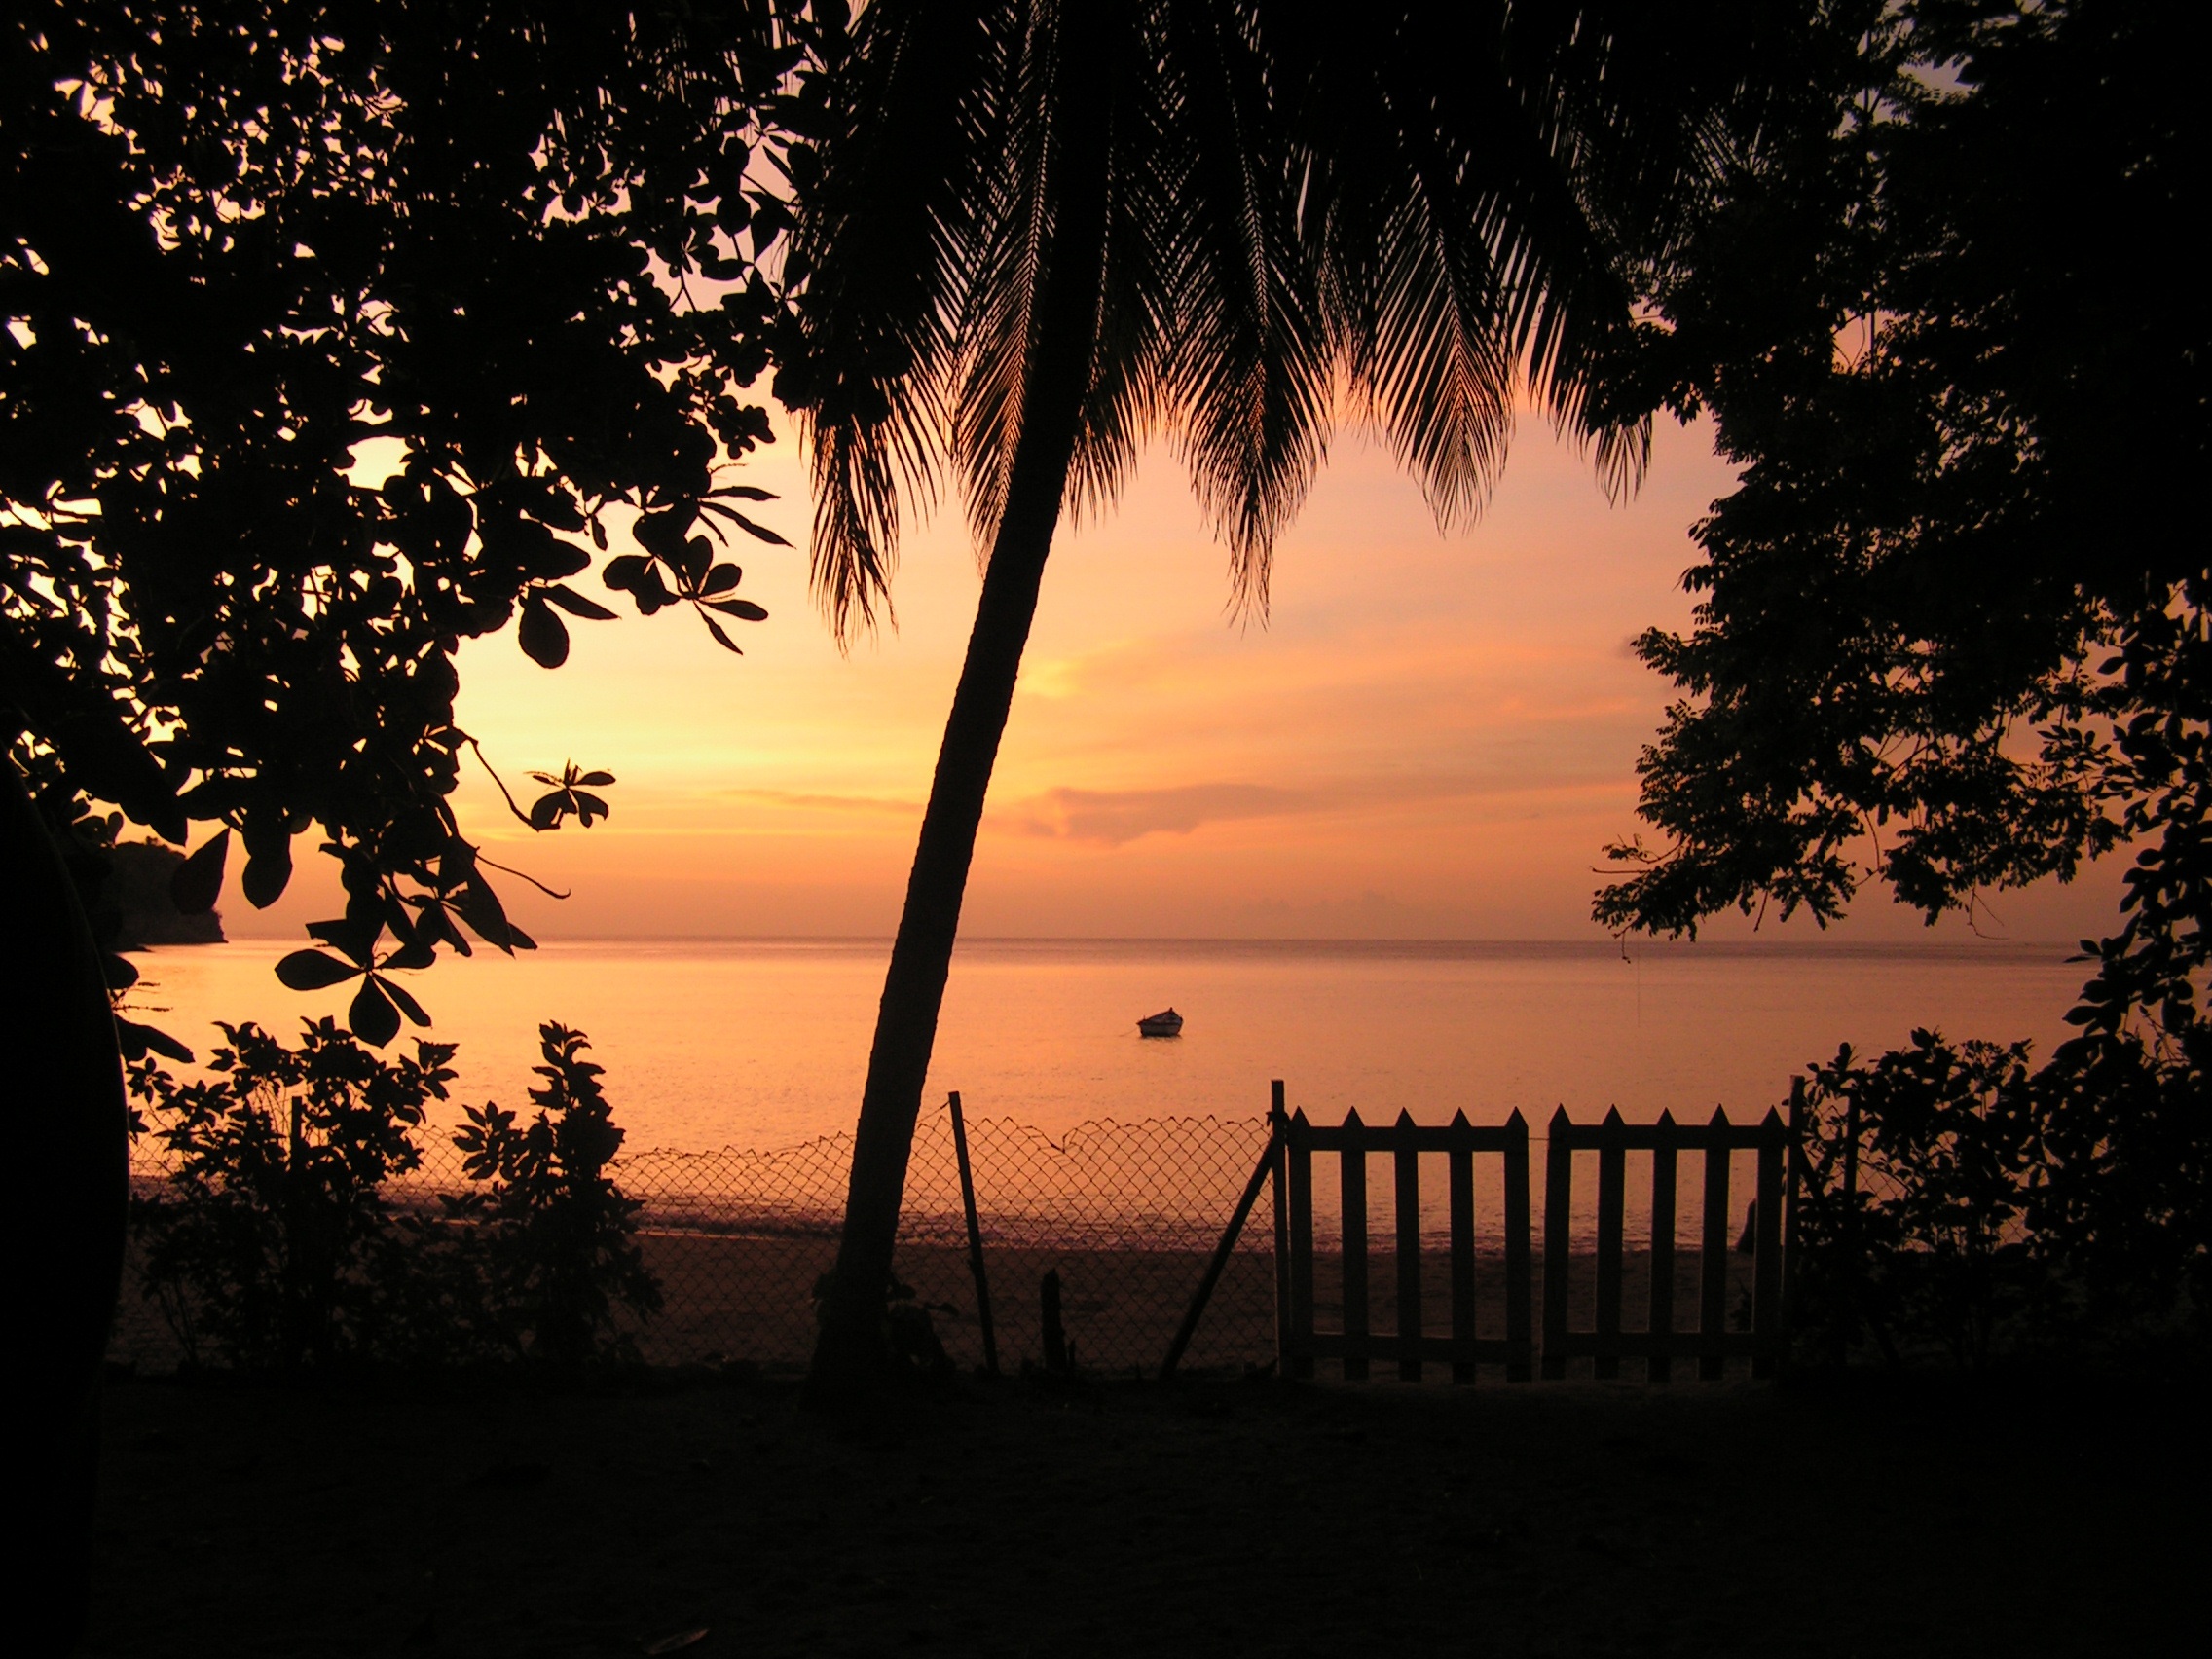
beach, landscape, sea, coast, tree, water, nature, silhouette, fence, sky, sun, sunrise, sunset, sunlight, morning, shore, dawn, coastal, summer, vacation, travel, seaside, dusk, idyllic, evening, orange, relax, paradise, palm, tranquil, scenic, tropical, natural, seascape, holiday, calm, bay, island, tourism, caribbean, exotic, quiet, tobago, woody plant, arecales